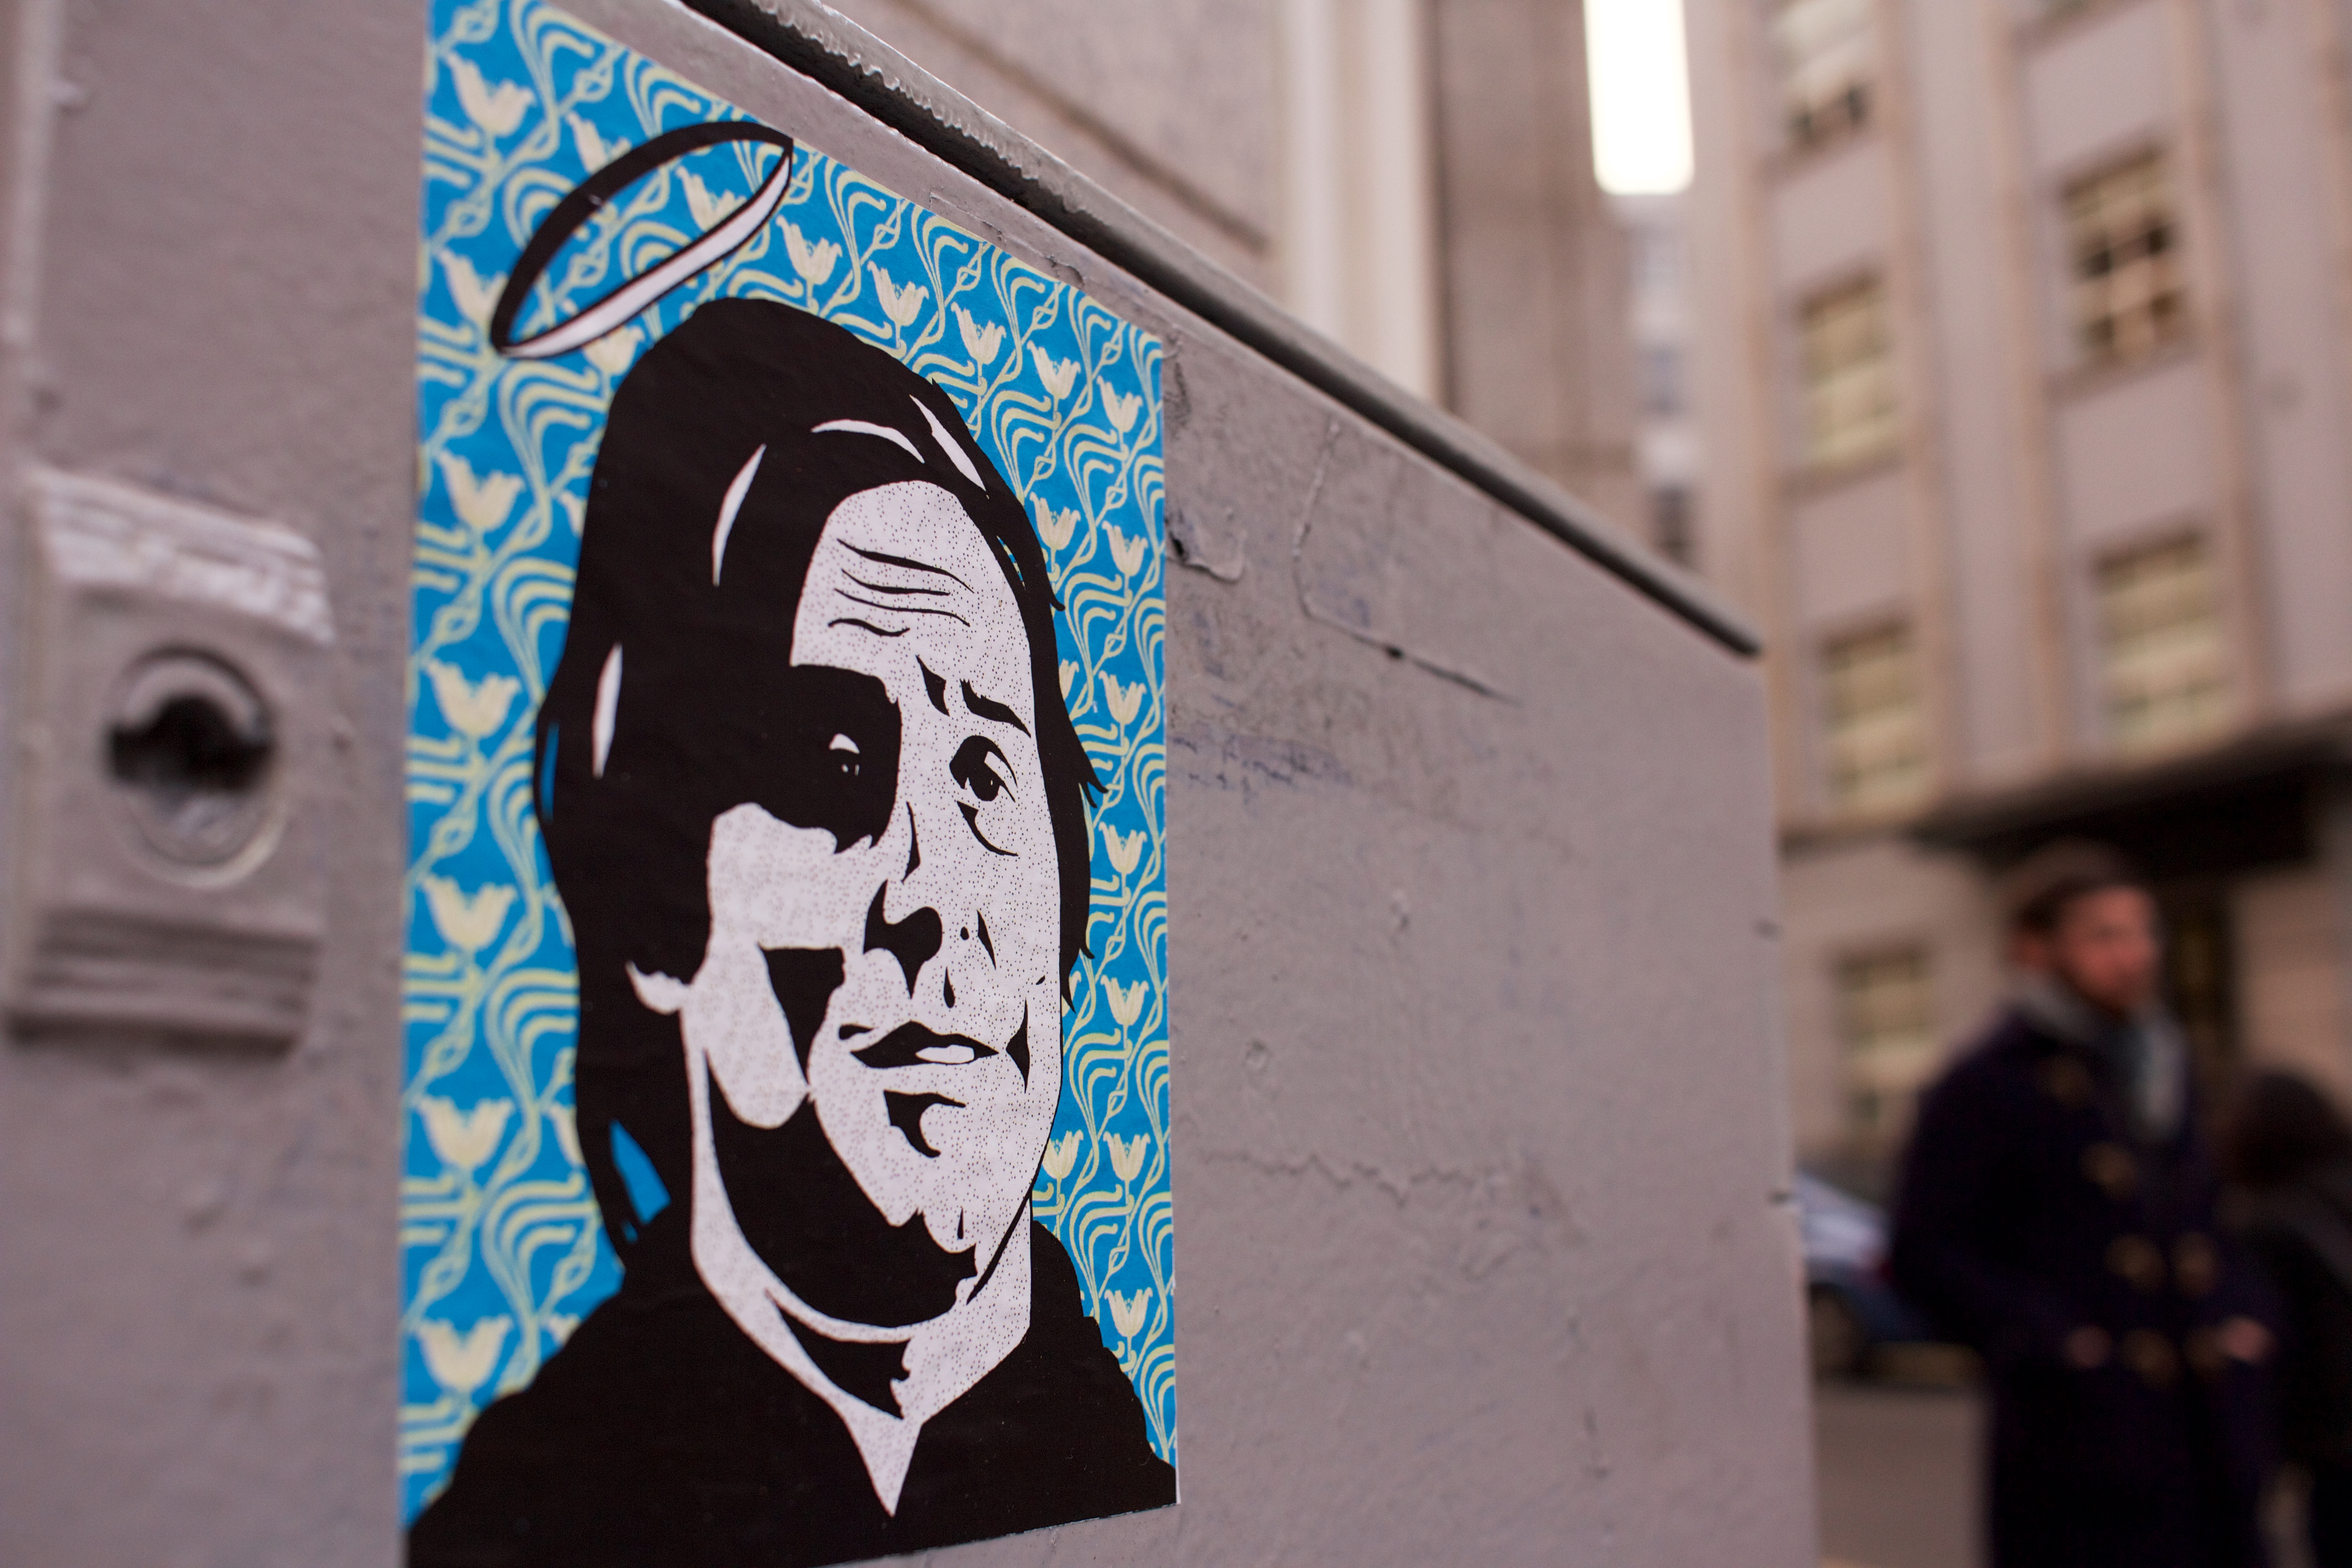
street, blue, art, poster, royalty free images